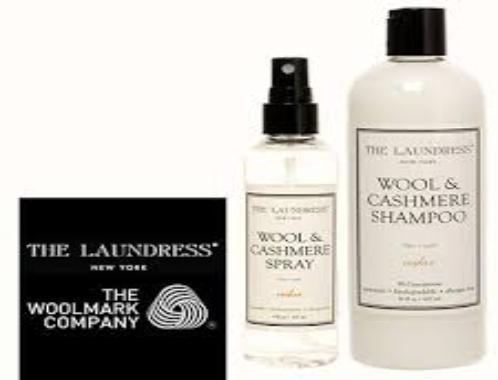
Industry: Necessities